Real Fábrica del Buen Retiro

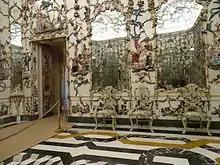
Porcelain room in the Palace of Aranjuez, by Gricci, 1763-1765

Real Fábrica del Buen Retiro (popularly called "La China"; "Royal Buen Retiro Porcelain Factory"; alternatively, Real Fábrica de Porcelana del Buen Retiro) was a porcelain manufacturing factory in Spain, owned by the King of Spain. It was located in Madrid's Parque del Buen Retiro, Madrid on a site near the "Fuente del Ángel Caído", and operated between 1760 and 1817, when it moved location and changed its name.